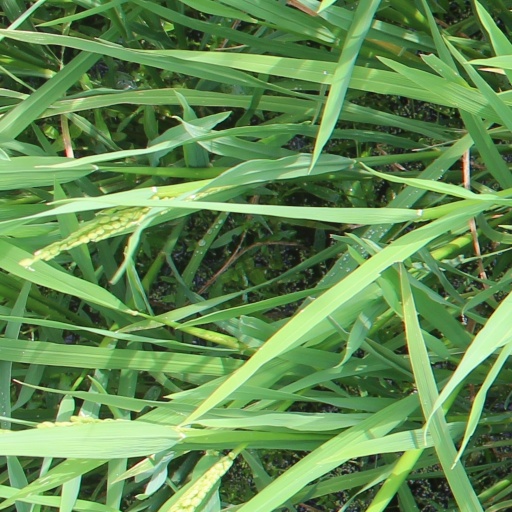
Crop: rice